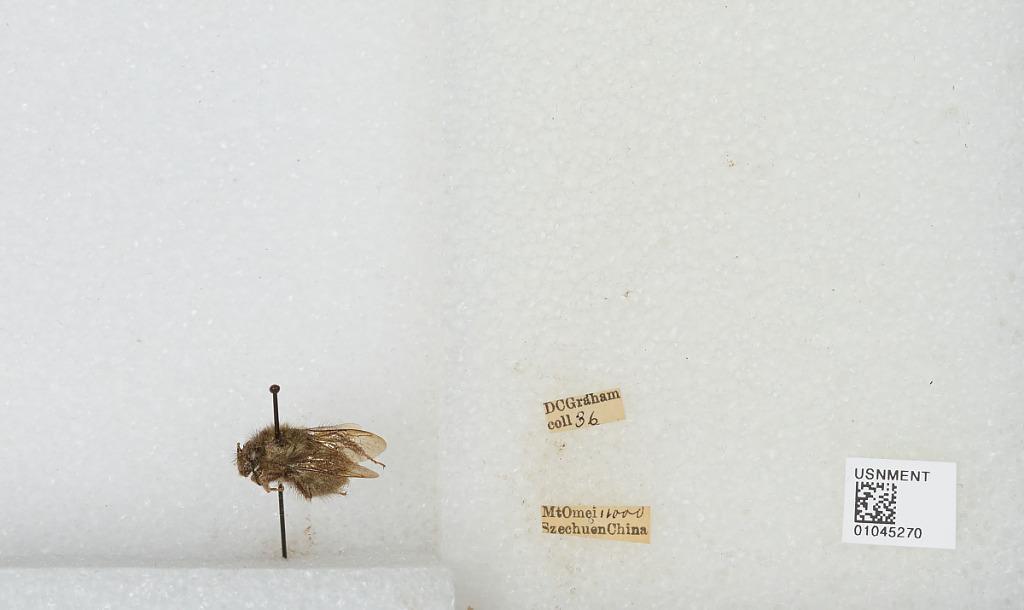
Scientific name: Bombus sp.
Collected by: D. Graham
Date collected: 1936--
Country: China
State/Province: Sichuan
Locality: Mt Emei